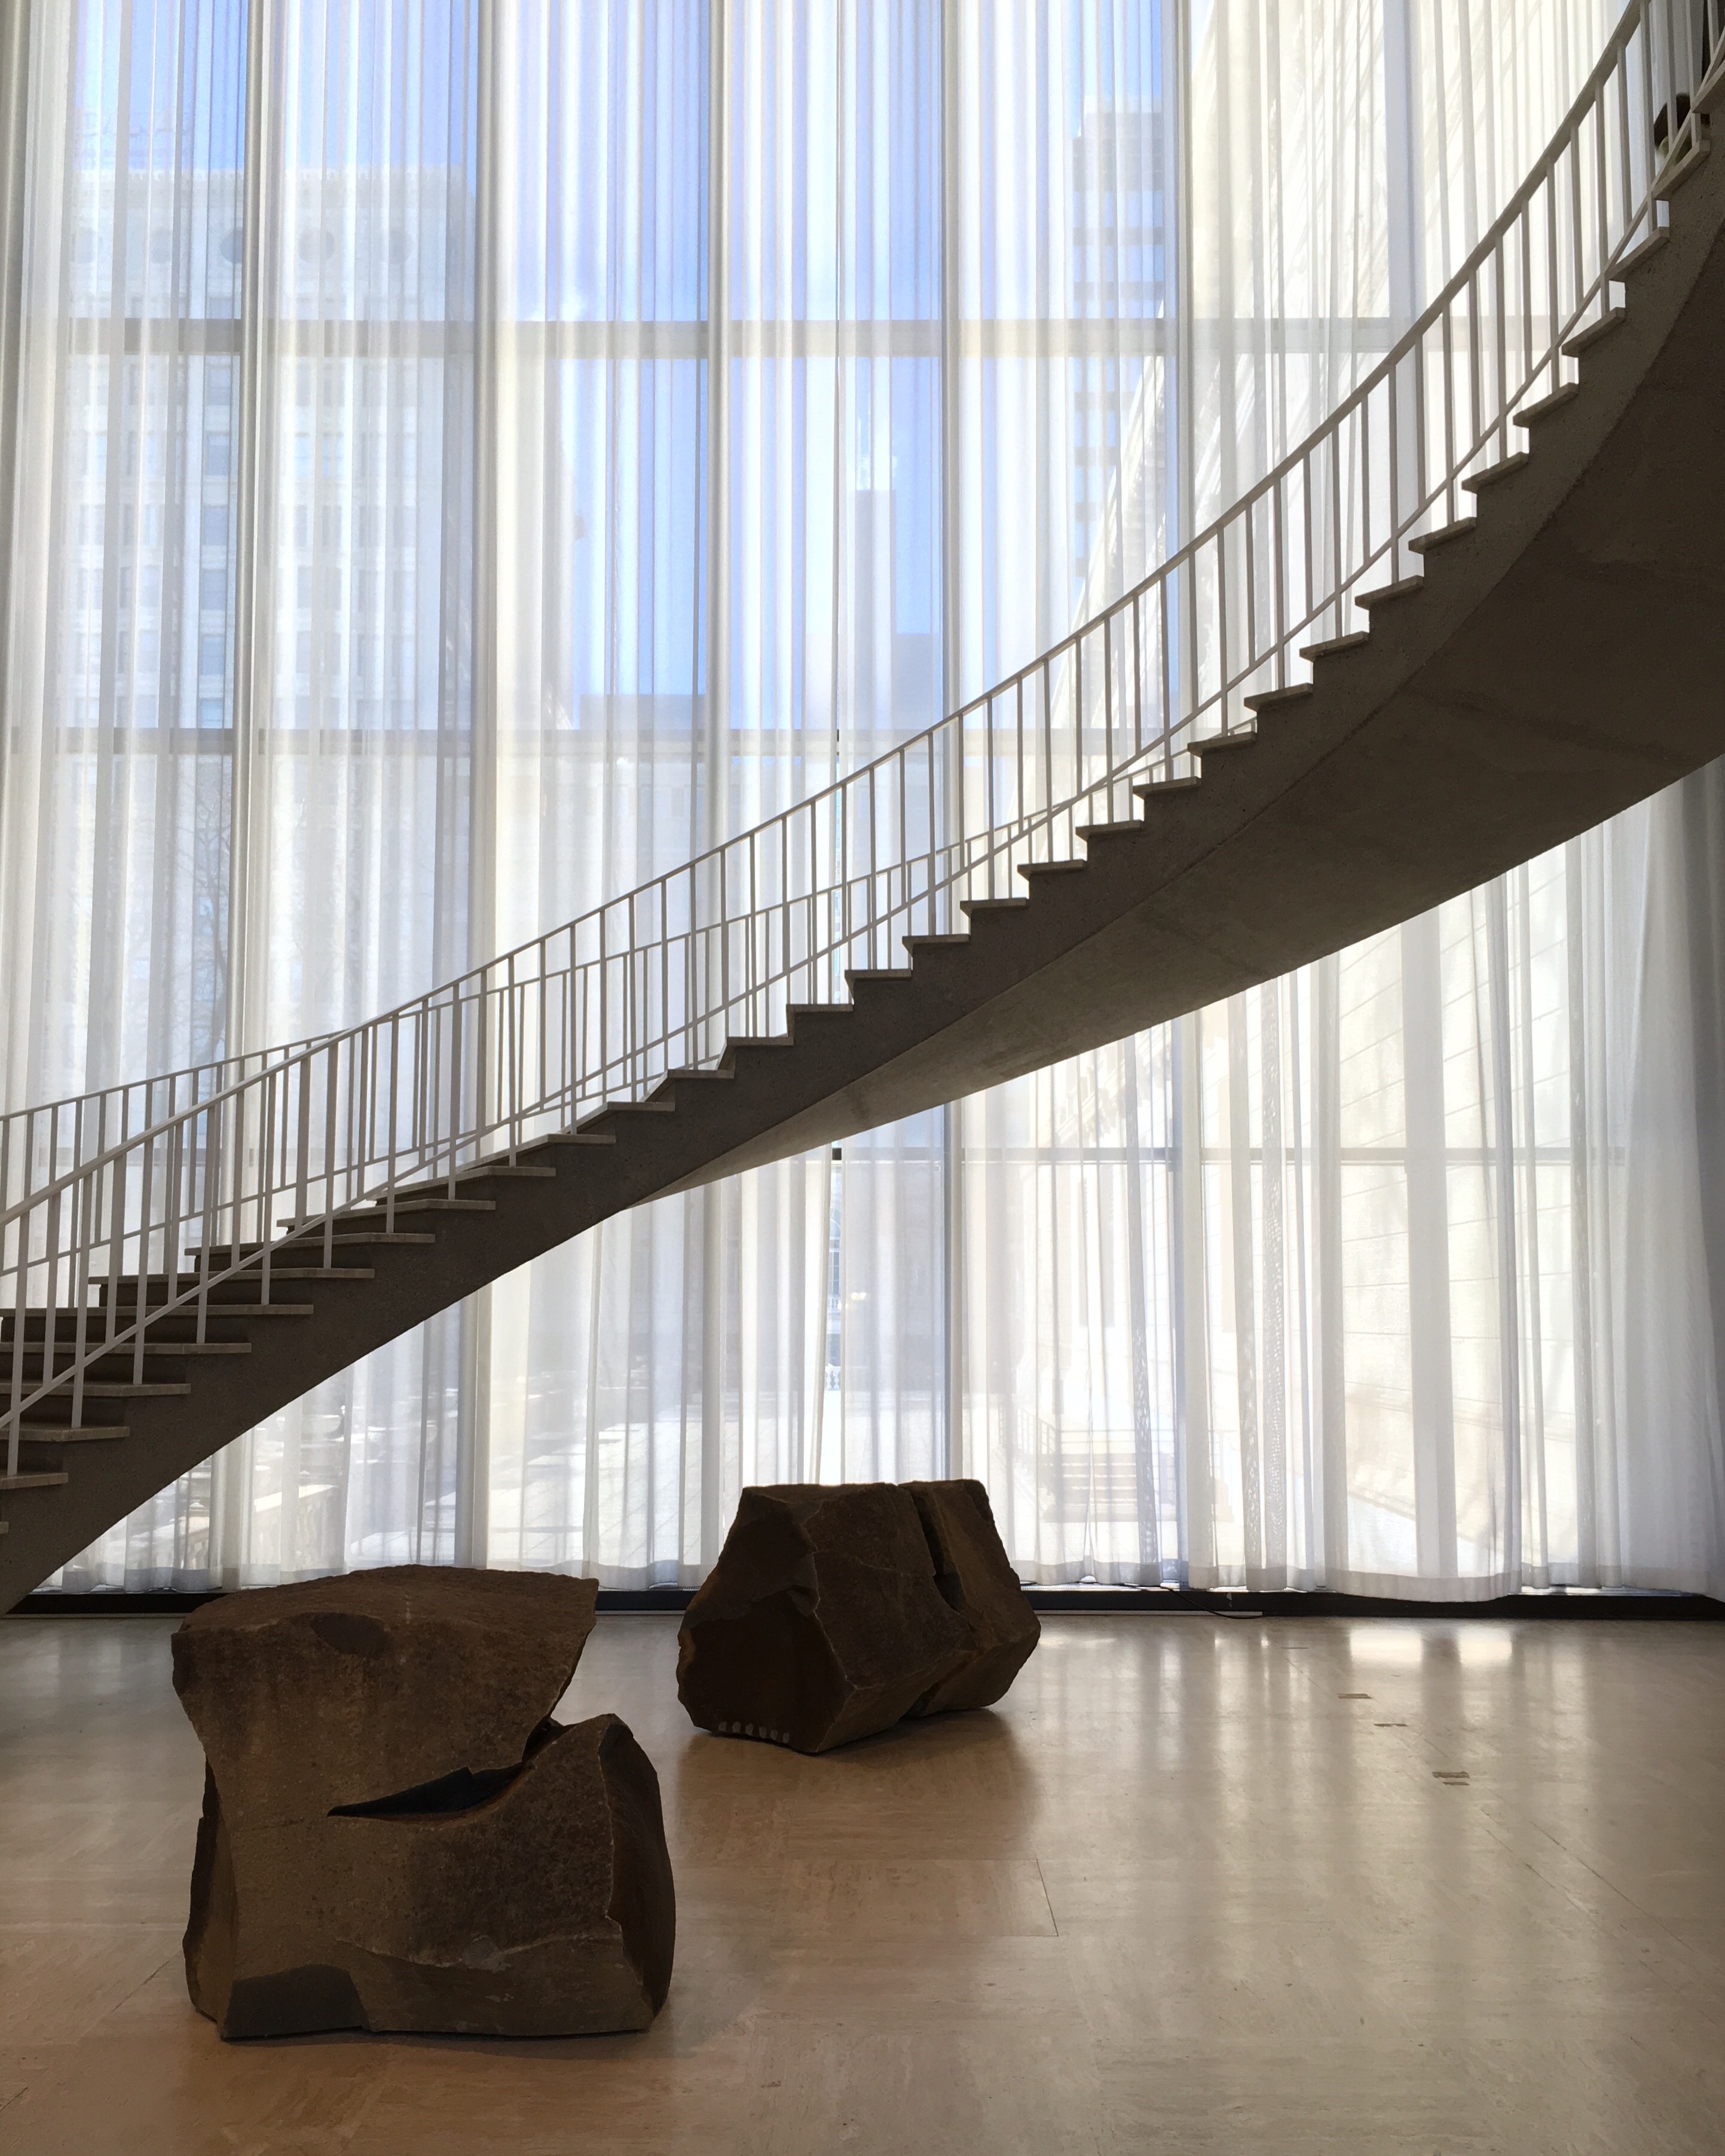
architecture, wood, floor, interior design, design, stairs, window covering